3-3 duoprism

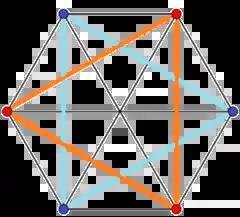
The orthogonal projection of a 3-3 duopyramid

The dual polyhedron of a 3-3 duoprism is called a 3-3 duopyramid or triangular duopyramid., page 45: "The dual of a p,q-duoprism is called a p,q-duopyramid." It has 9 tetragonal disphenoid cells, 18 triangular faces, 15 edges, and 6 vertices. It can be seen in orthogonal projection as a 6-gon circle of vertices, and edges connecting all pairs, just like a 5-simplex seen in projection.